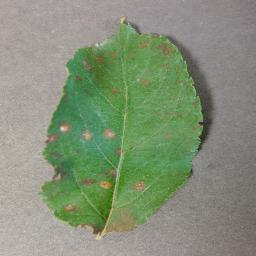
Label: Apple___Cedar_apple_rust